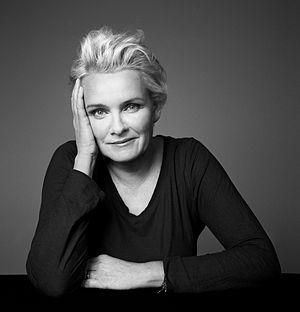
Eva Dahlgren est une chanteuse, autrice et militante LGBT suédoise.